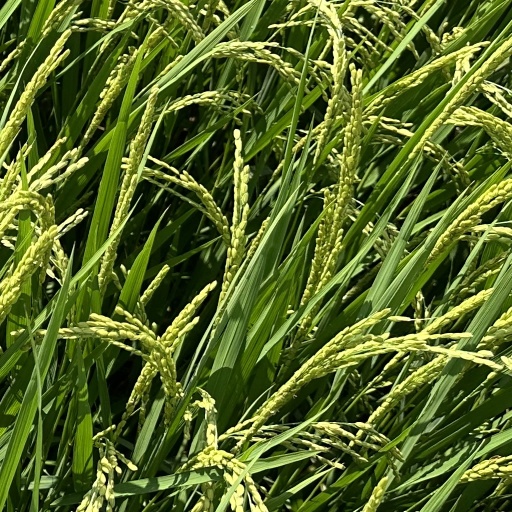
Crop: rice